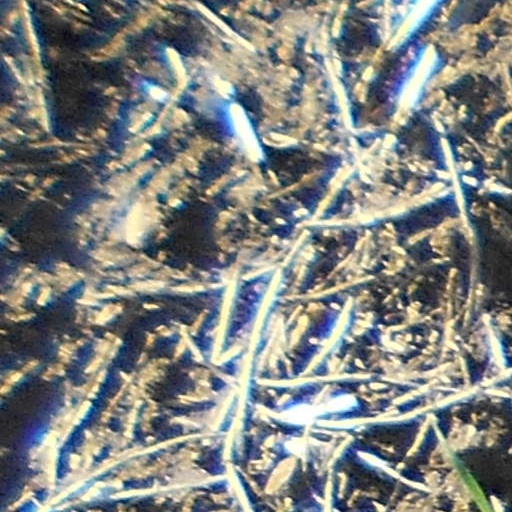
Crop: wheat